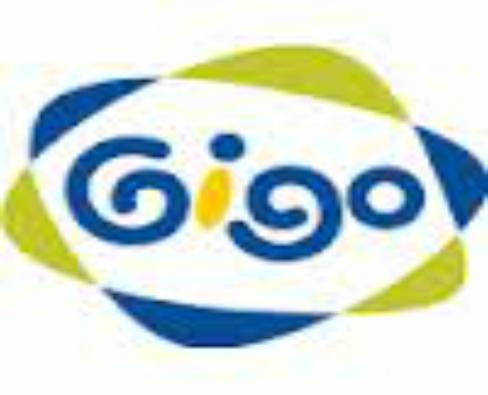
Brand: gigo
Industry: Clothes